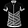
Label: T - shirt / top